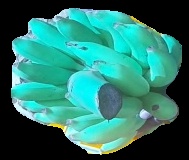
Variety: elakki-bale
Grade: grade2